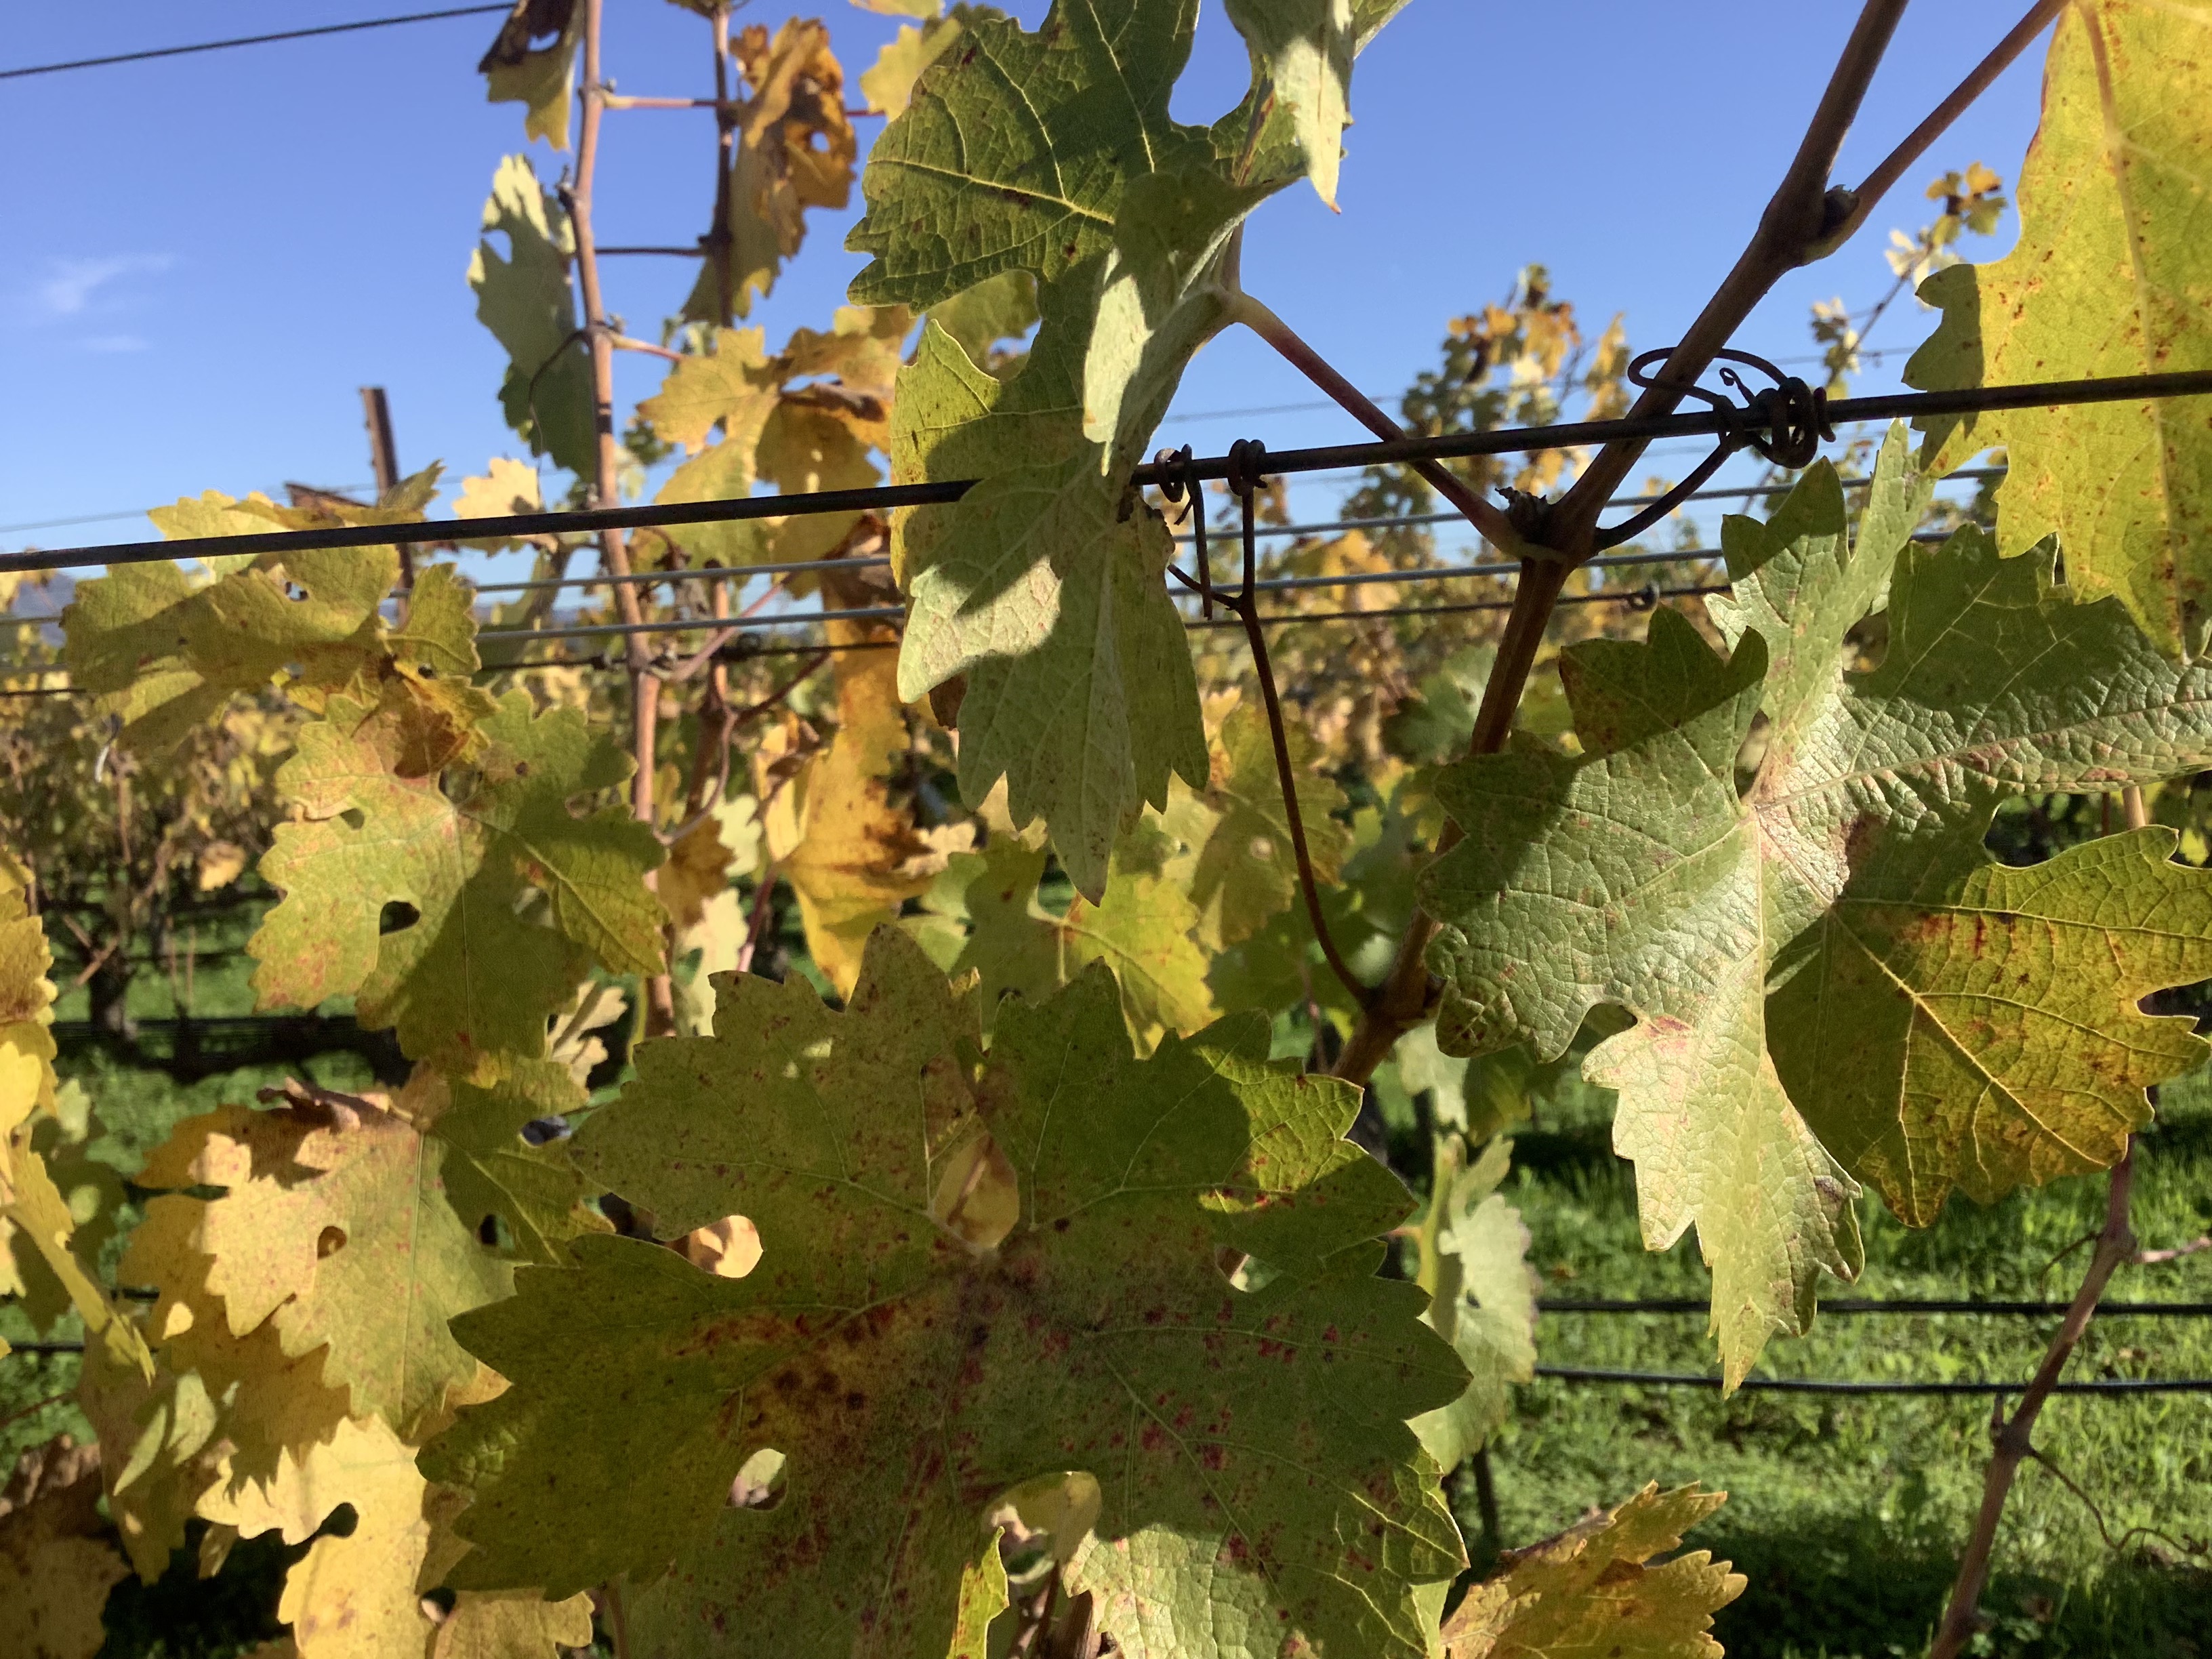
Label: Other Red